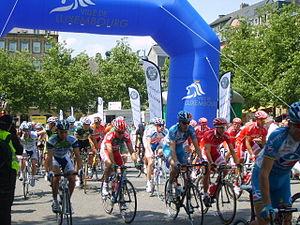
Le Tour de Luxembourg ou Škoda Tour de Luxembourg est une course cycliste par étapes disputée au Luxembourg. Créé en 1935, ses deux premières éditions ont été disputées uniquement par des indépendants, puis en 1945 par les indépendants et les amateurs et en 1981 et 1982 en Open.